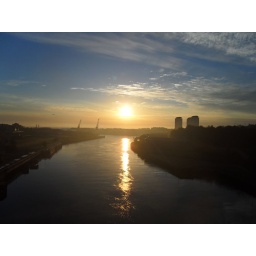
A look down the river Wear of the Wearmouth bridge in the Early morning with the Sun reflecting nicely in the water.